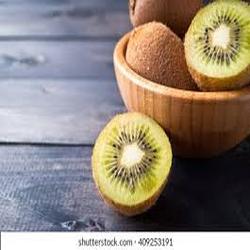
Label: Kiwi